Larva Mortus

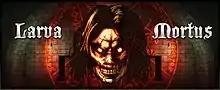

Larva Mortus is a 2008 top-down shooter video game developed by independent developer Rake in Grass. The source code of the Torque 2D based game was made available by the developer under non-commercial usage terms in 2009.